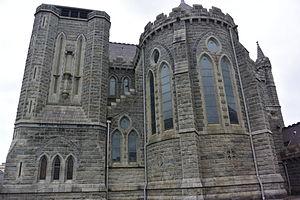
O'Connel Mémorial Church Cahersiveen
Cahersiveen, aussi orthographiée Caherciveen, Cahirciveen ou Cahirsiveen, est une ville d'Irlande, dans le comté de Kerry, située à l'ouest de la péninsule d'Iveragh, juste à l'est de l'île de Valentia. Elle comptait 1 294 habitants au recensement de 2006.